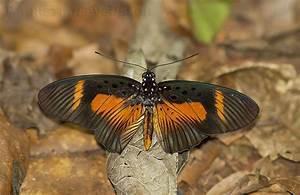
butterfly